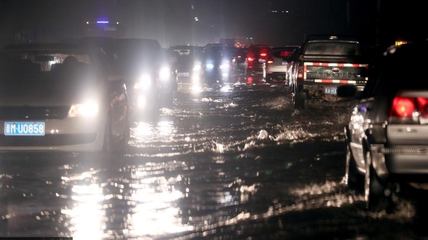
Weather: rain or strom